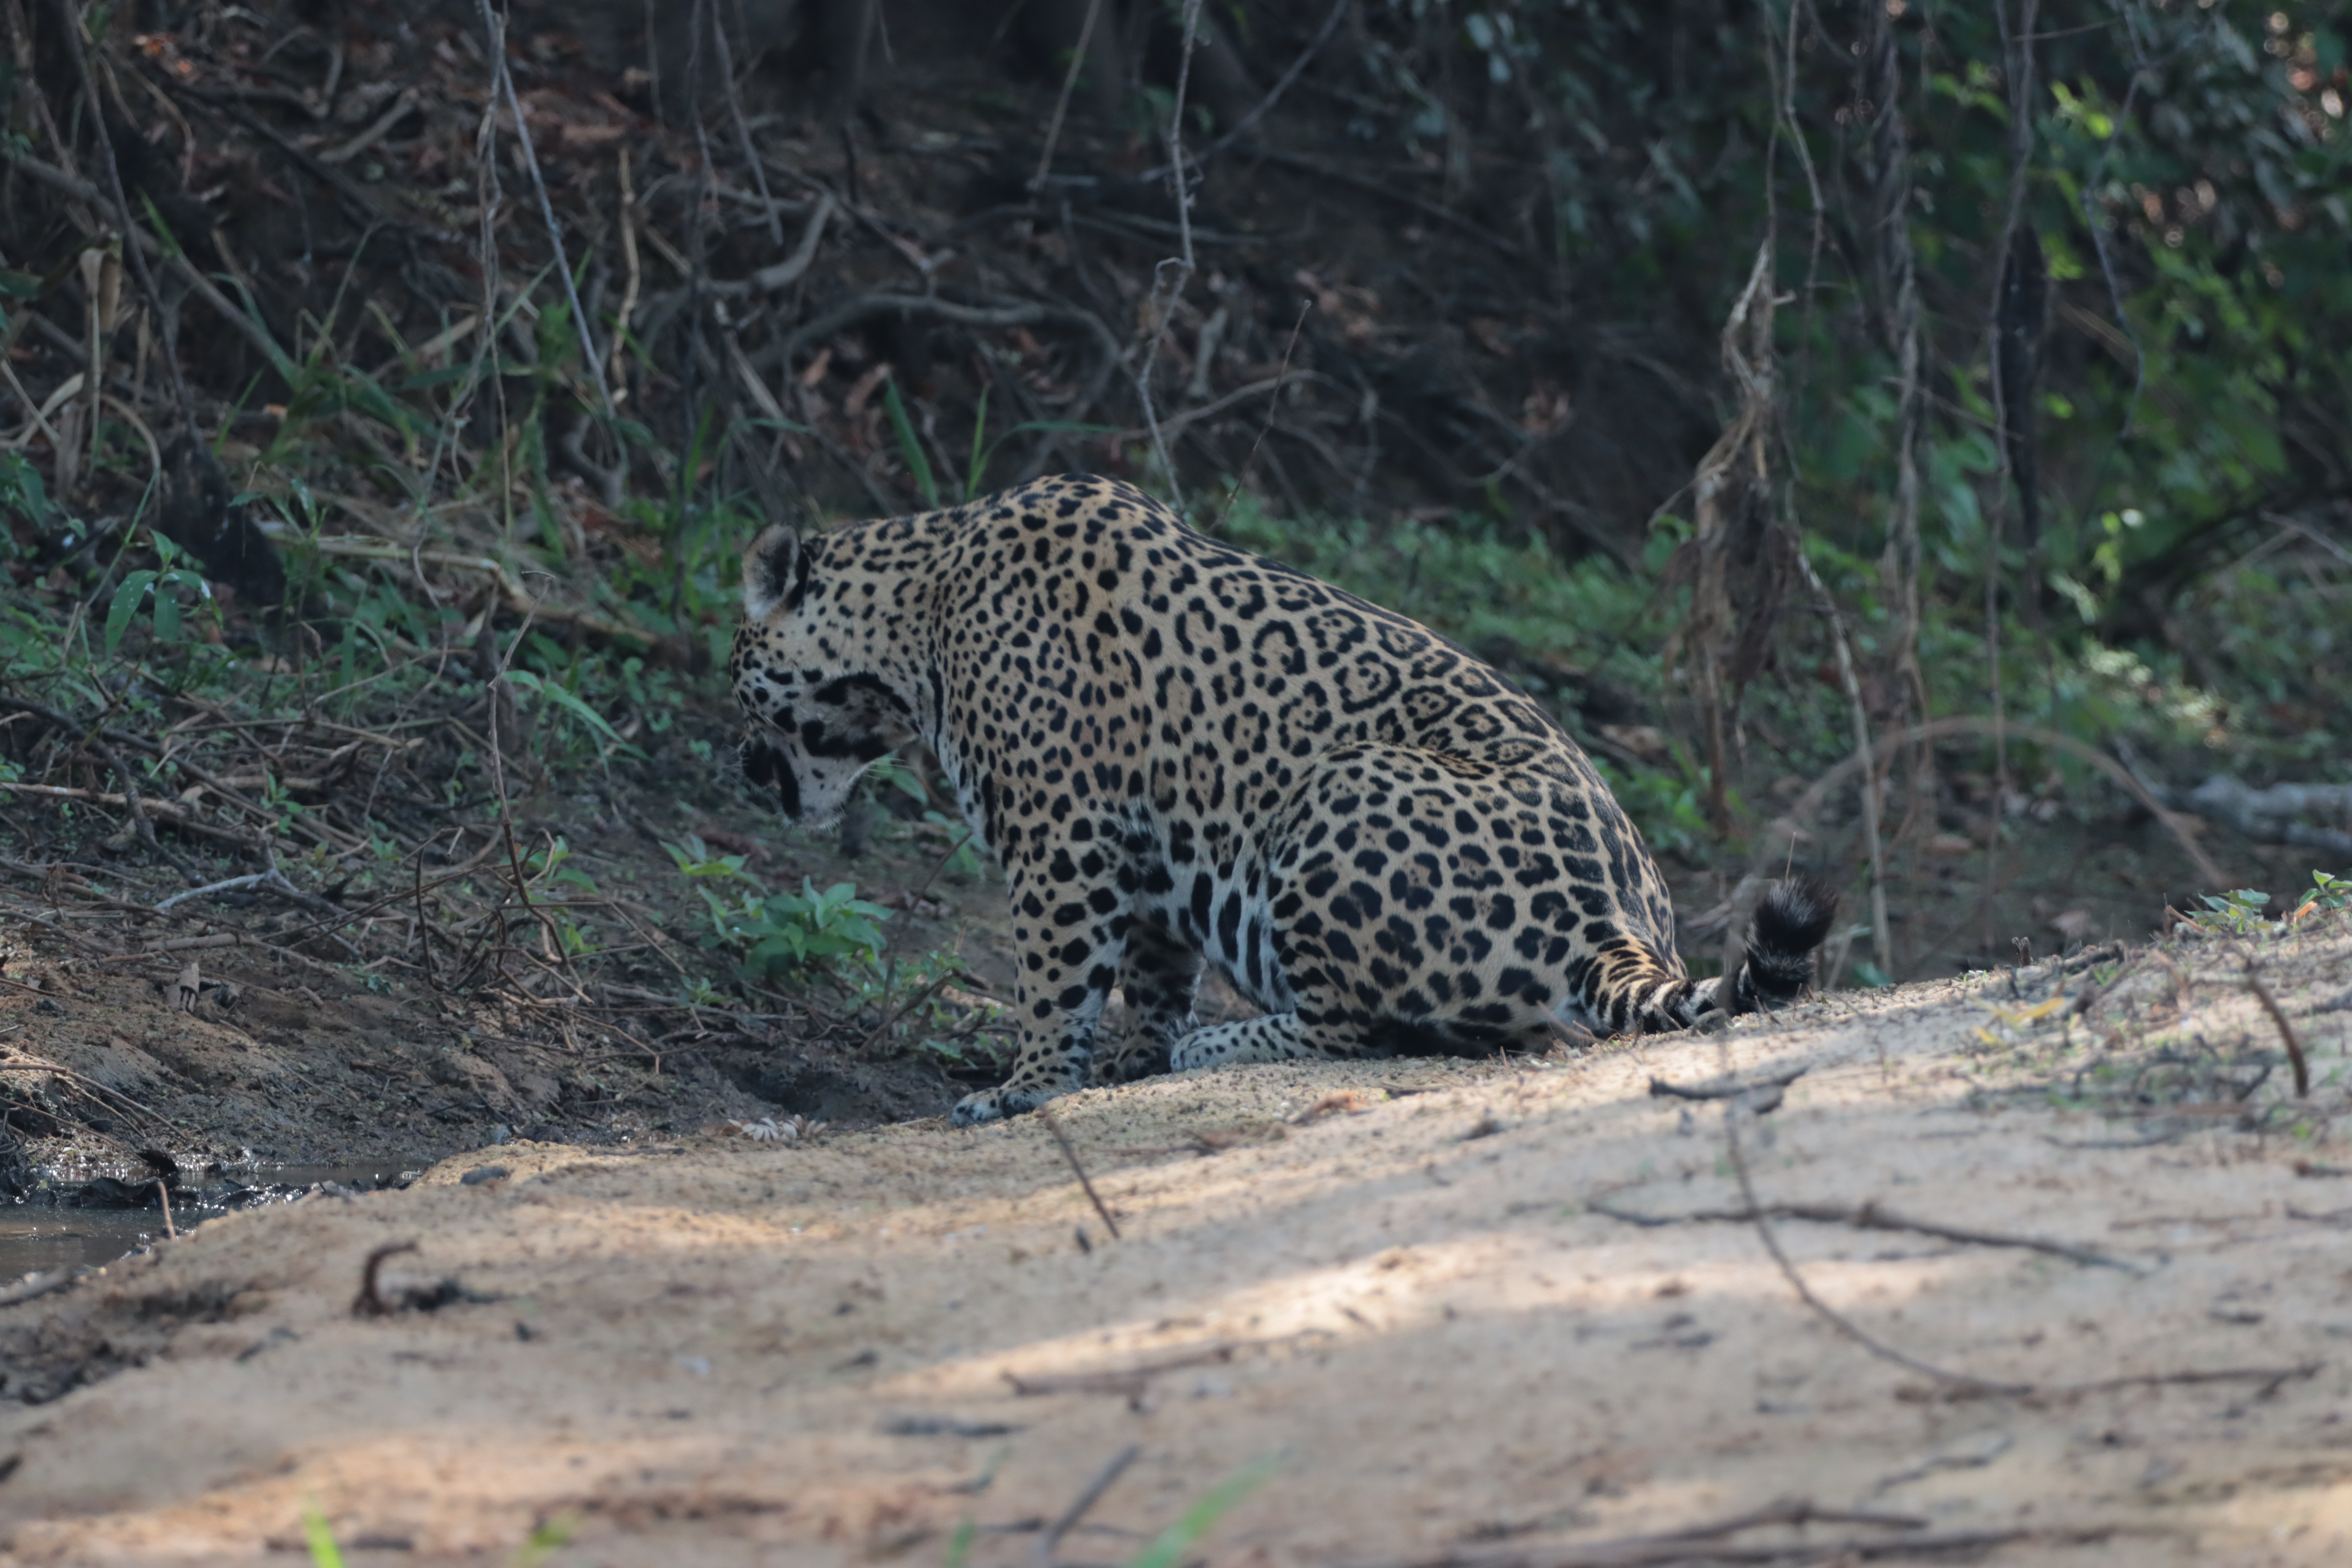
Jaguar: Saseka